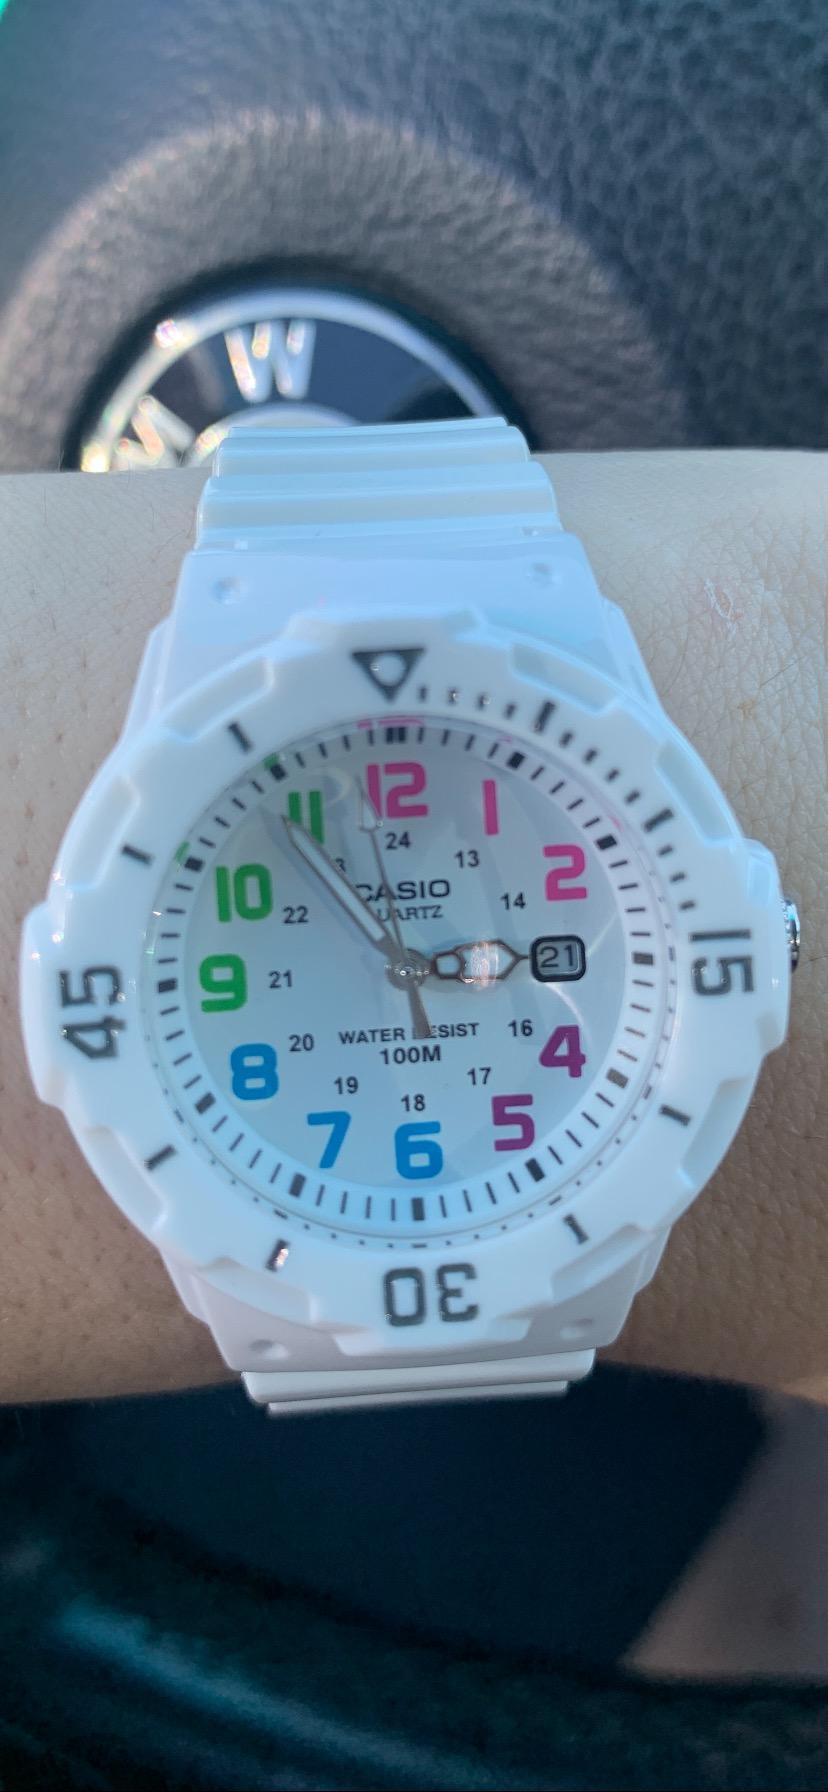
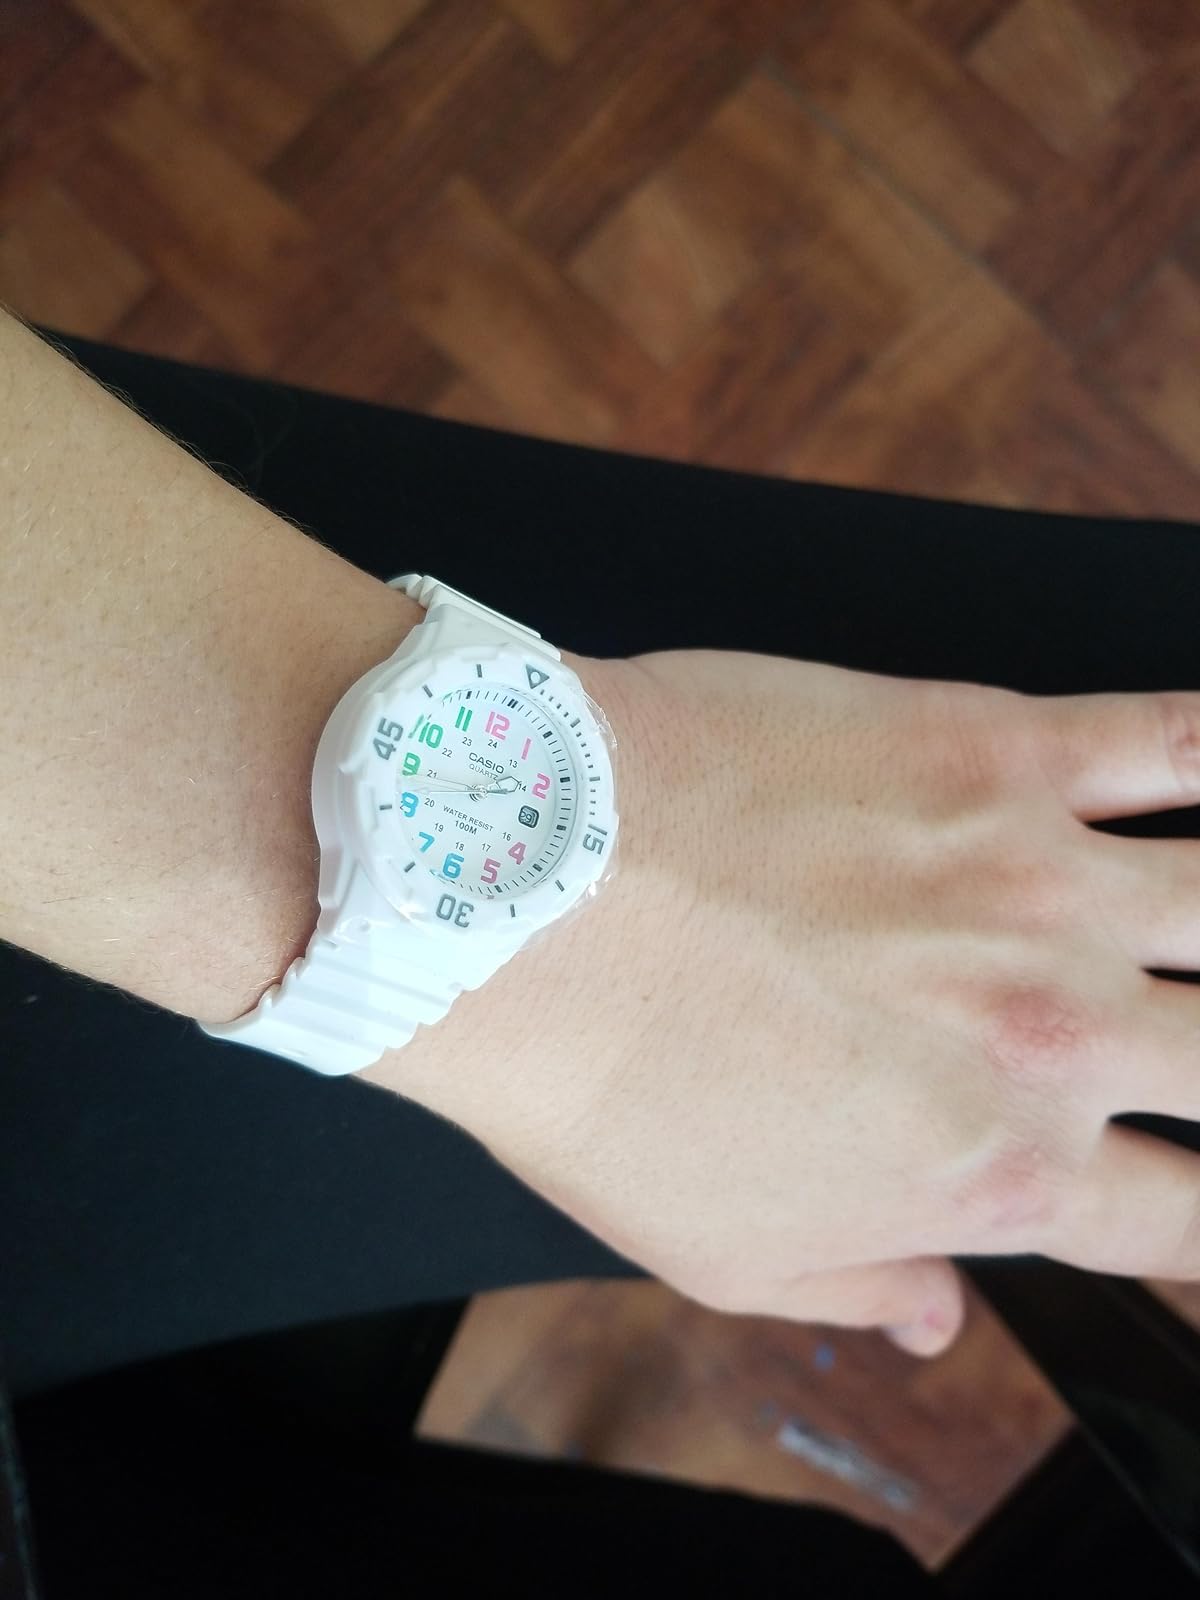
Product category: accessories_watch
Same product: yes